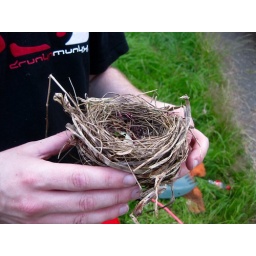
we found an old abandoned bird nest in the blackberries. so cute how they make these